Joseph Otting

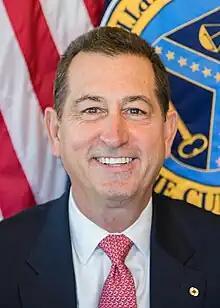
Official portrait

Joseph M. Otting (born 1957) is an American businessman and government official. He served as the 31st Comptroller of the Currency from November 27, 2017 to May 29, 2020.